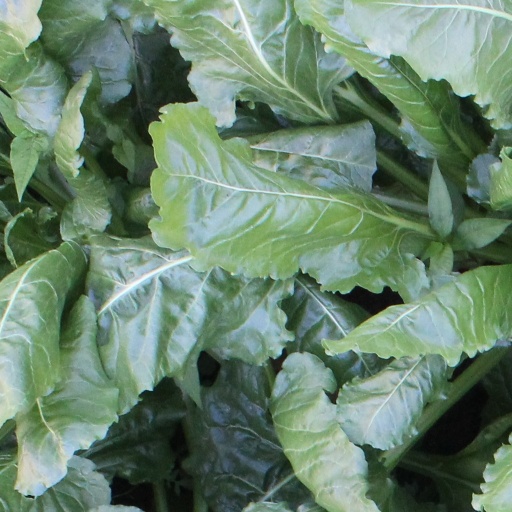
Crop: sugar beet